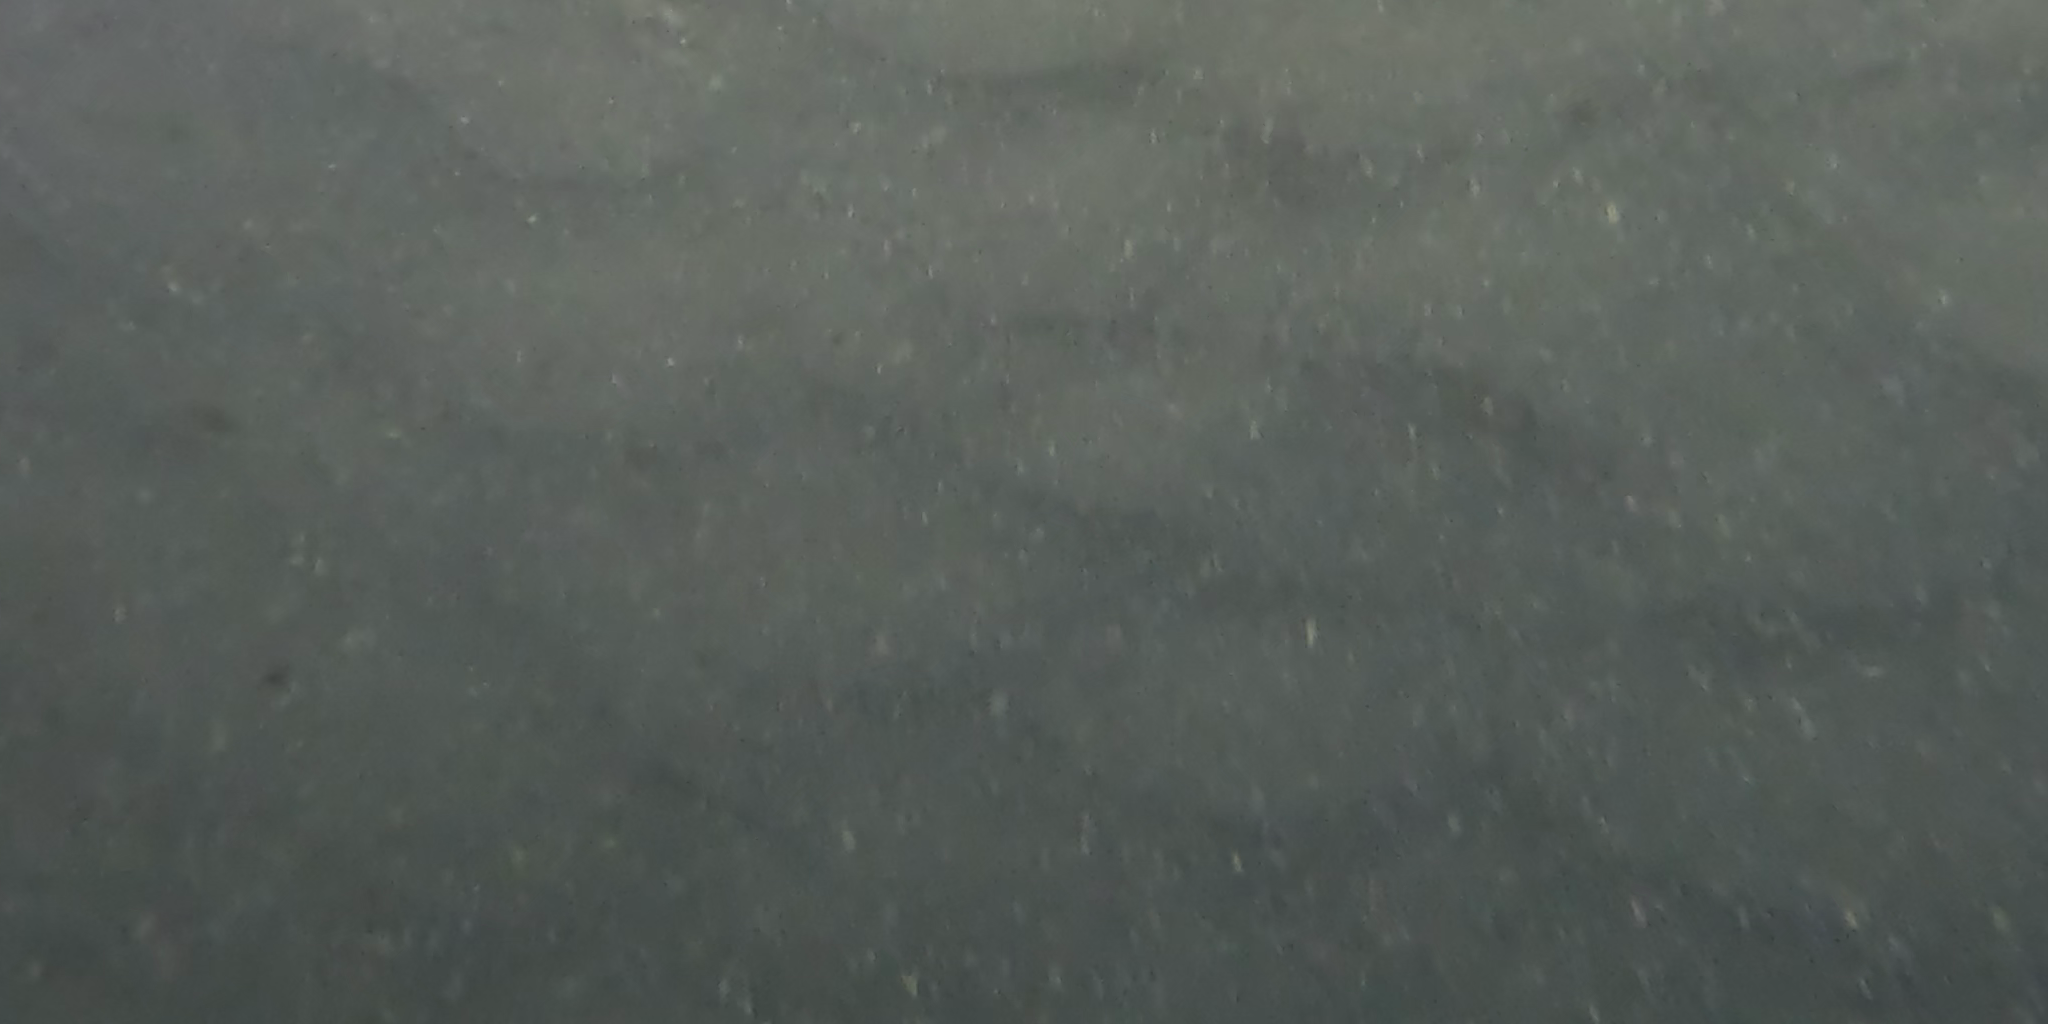
Seabed habitat: sand